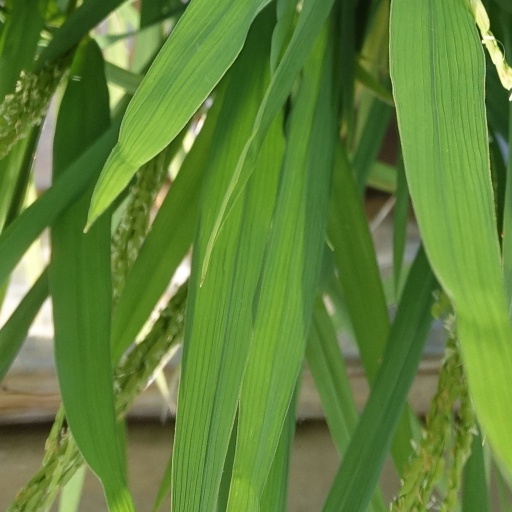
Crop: rice